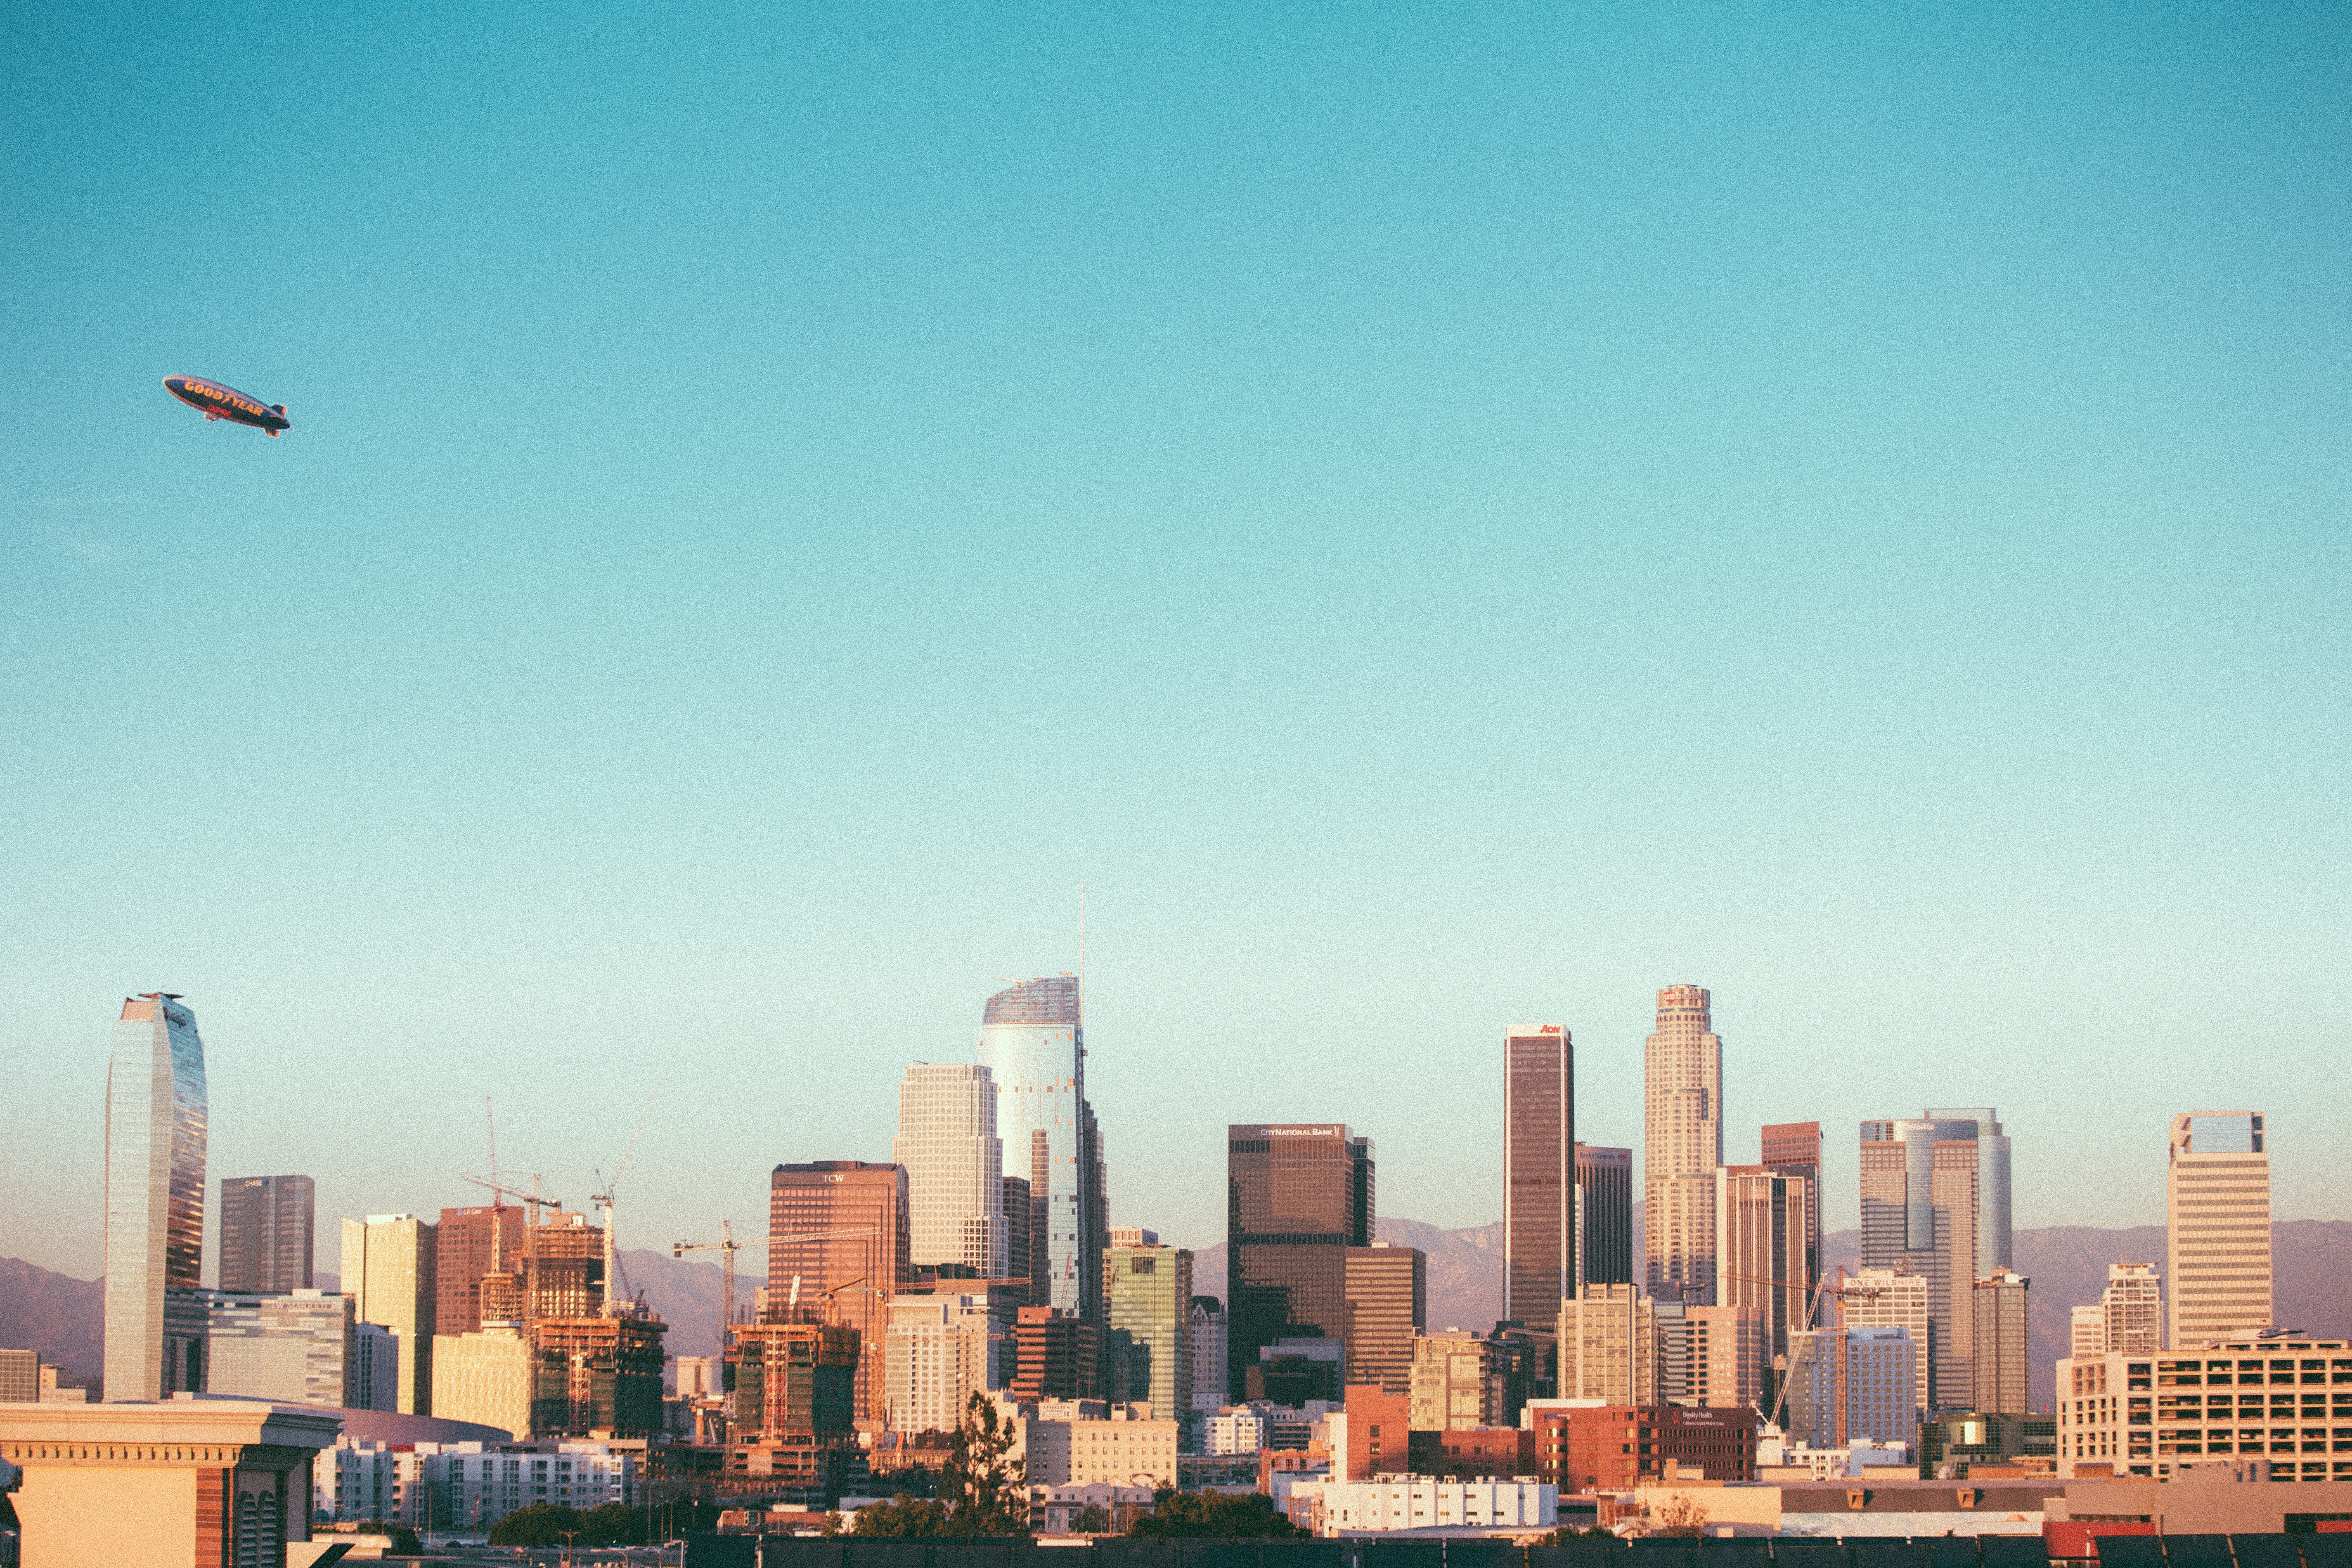
horizon, skyline, city, skyscraper, cityscape, downtown, dusk, metropolis, geographical feature, human settlement, atmosphere of earth, metropolitan area